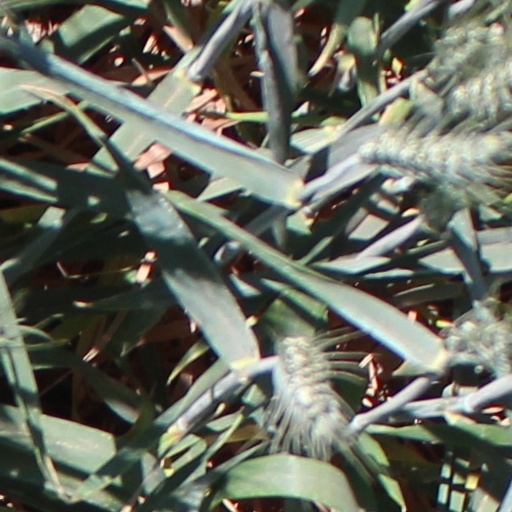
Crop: wheat